Poor Man's Bible

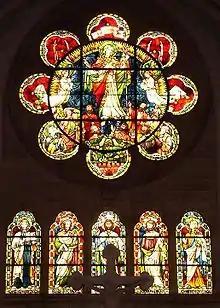
A rose window of simple form having a circle with eight lobes like a flower. It has glass showing Christ rising into heaven watched by apostles and angels. Below are five arched windows each with a saint. Red and yellow are the predominant colours

Sculpture in stone is seemingly the most permanent way of creating images. Because stone is durable to the weather, it is the favored way of adding figurative decoration to the exteriors of church buildings, either with free-standing statues, figures that form a structural part of the building, or panels of pictorial reliefs. Unfortunately with the pollution and acid rain of the 19th and 20th centuries, much architectural sculpture that had remained reasonably intact for centuries has rapidly deteriorated and become unrecognizable in the last 150 years. On the other hand, much sculpture that is located within church buildings is as fresh as the day it was carved. Because it is often made of the very substance of the building which houses it, narrative stone sculpture is often found internally to be decorating features such as capitals, or as figures located within the apertures of stone screens.